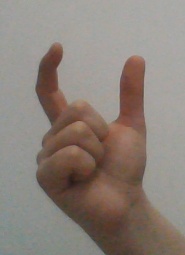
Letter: nun